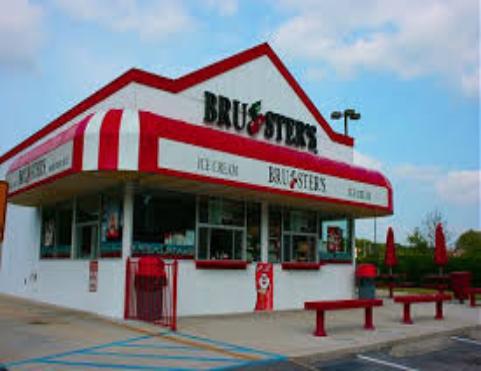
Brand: Bruster's Ice Cream
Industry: Food